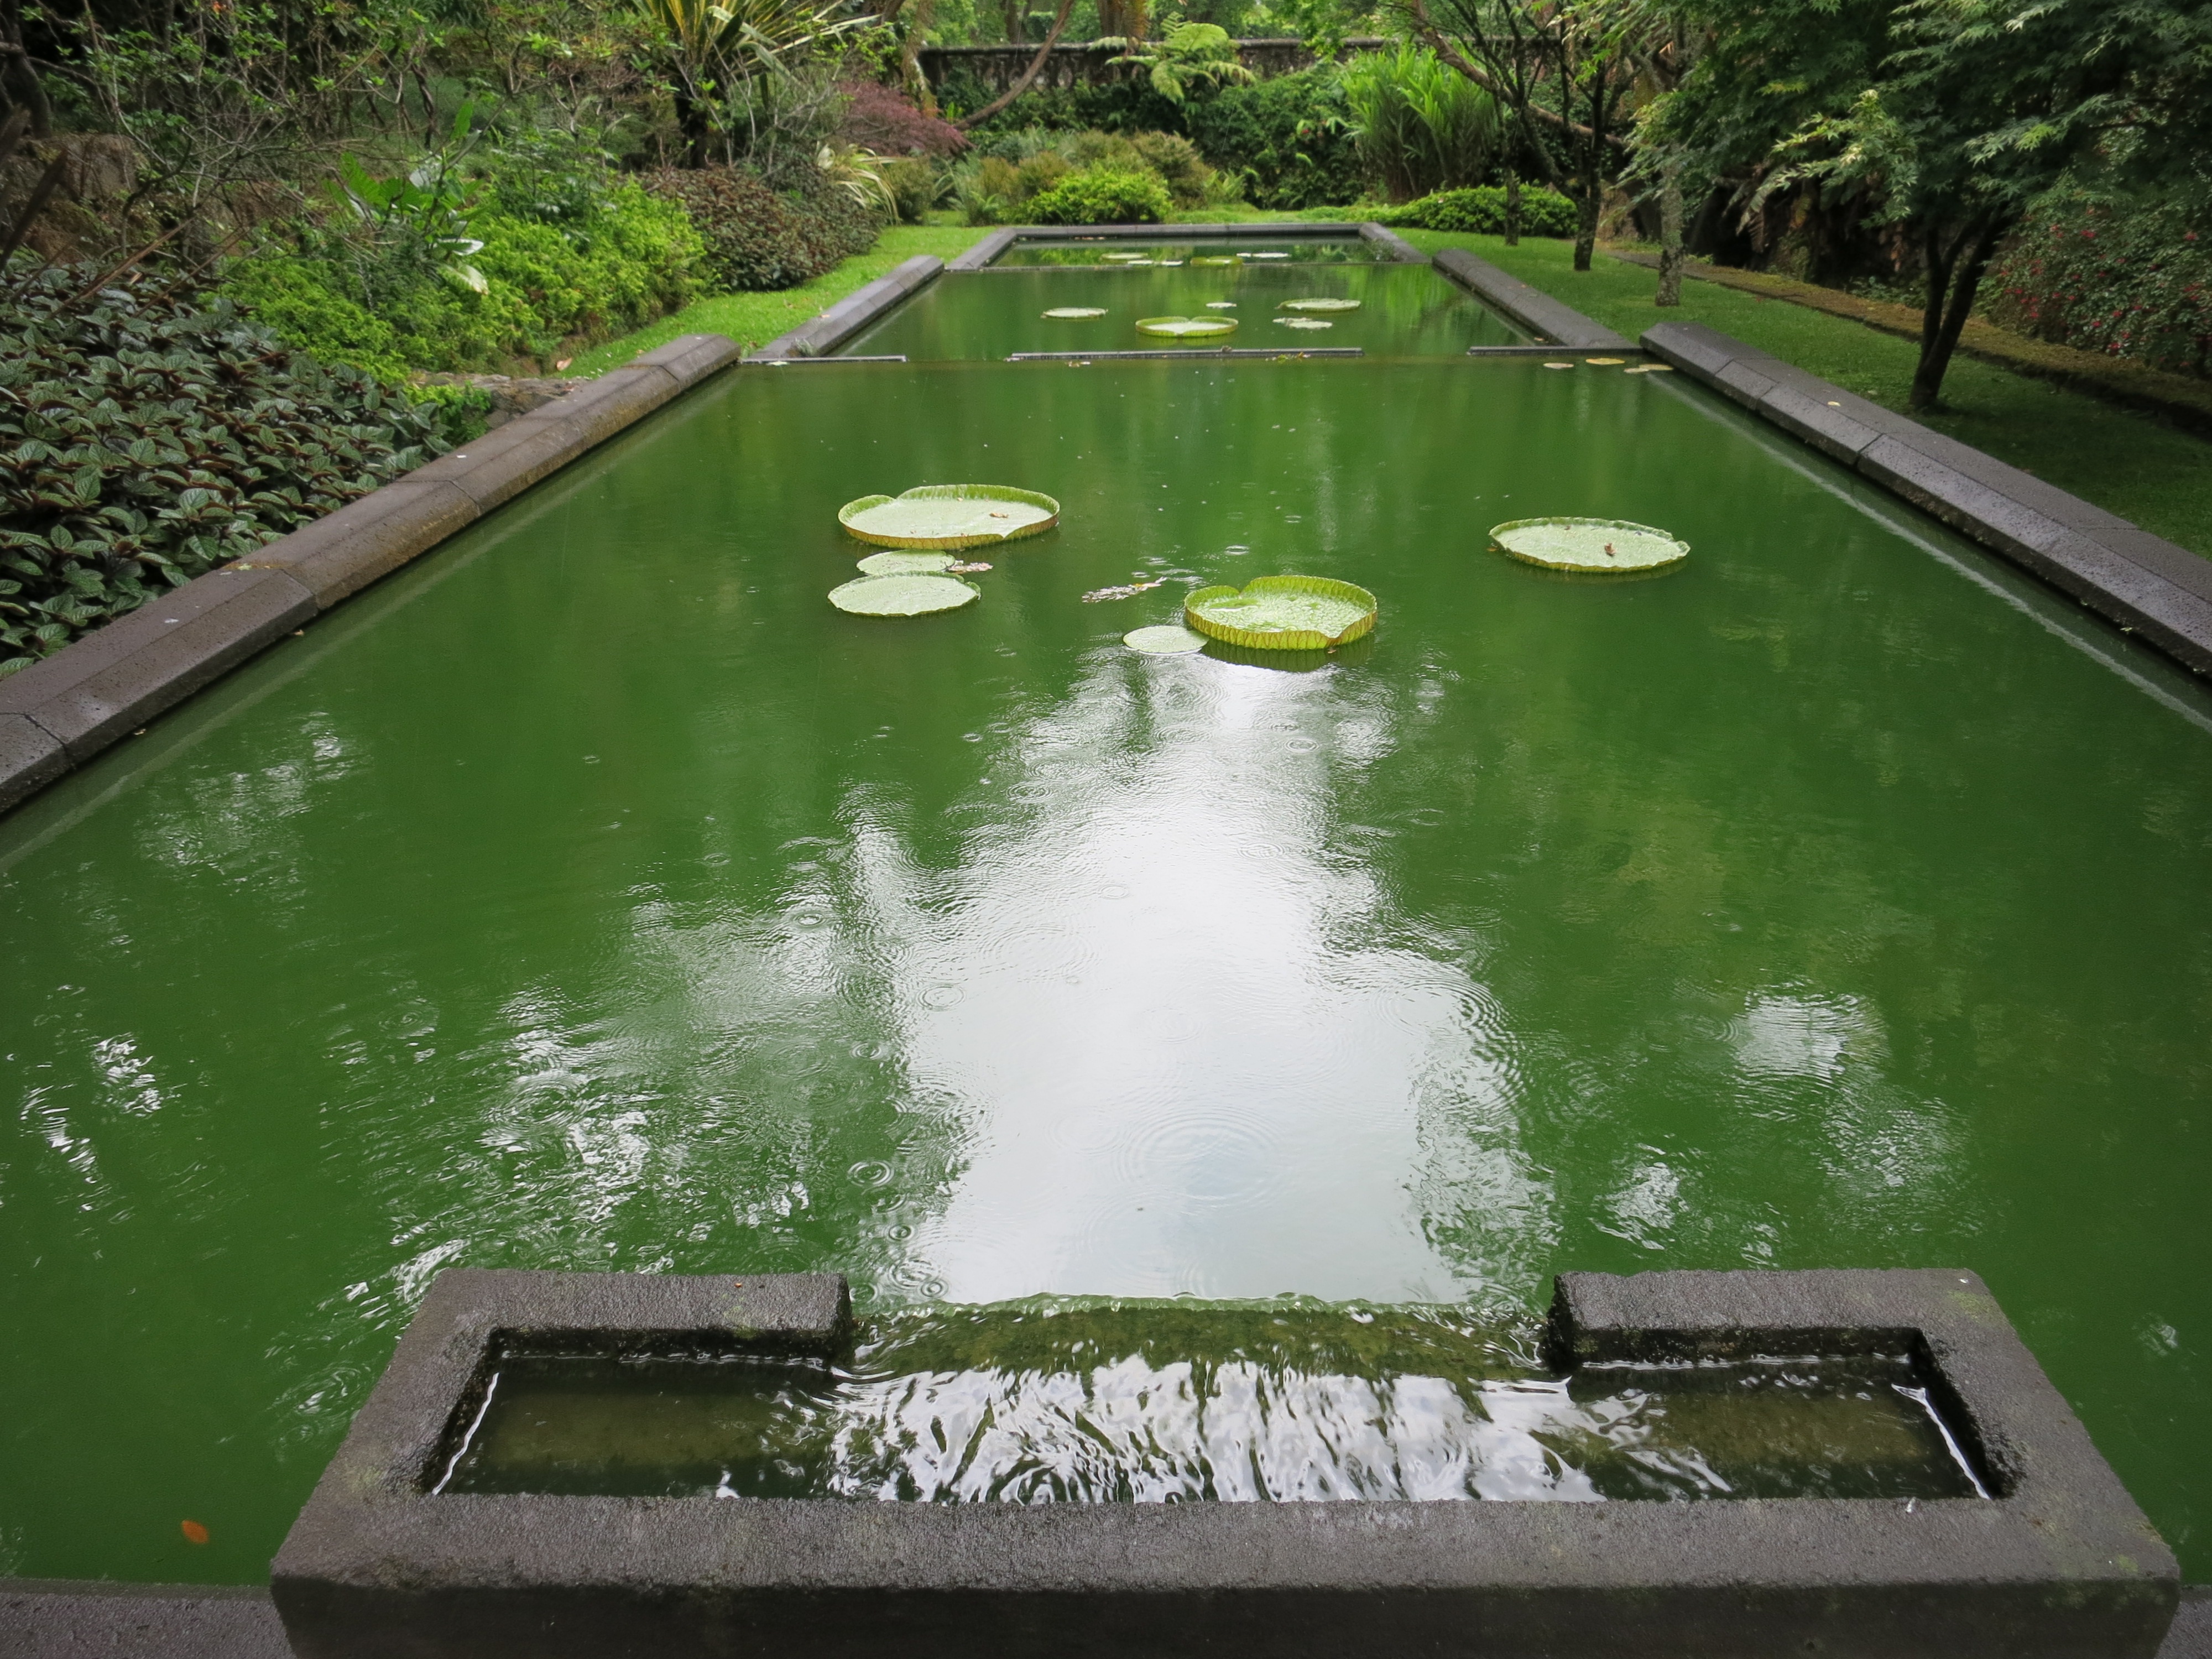
water, leaf, lake, river, pond, rose, green, swimming pool, park, backyard, garden, zen, fountain, water feature, reflecting pool, fish pond, landscape architect